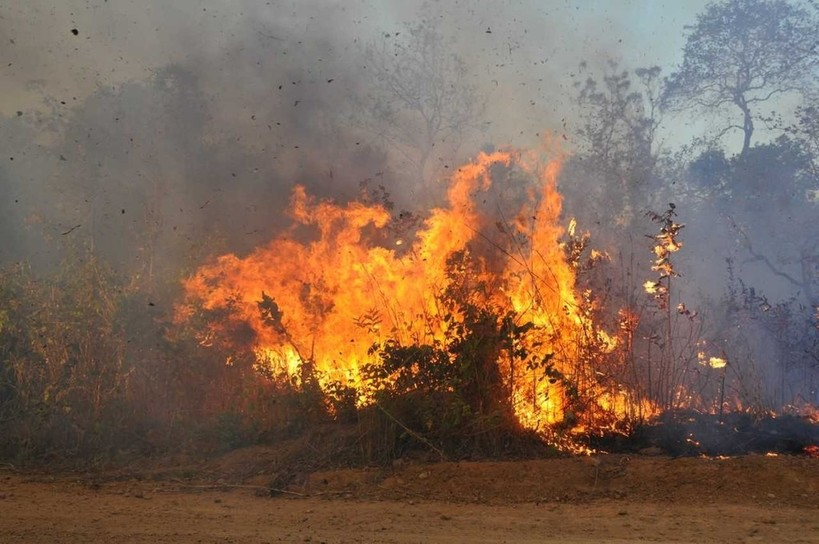
Fire: yes
Smoke: yes